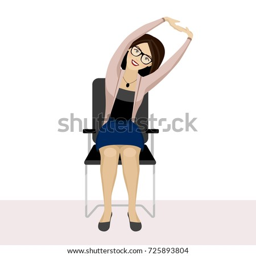
pretty woman is doing exercise on the office chair .